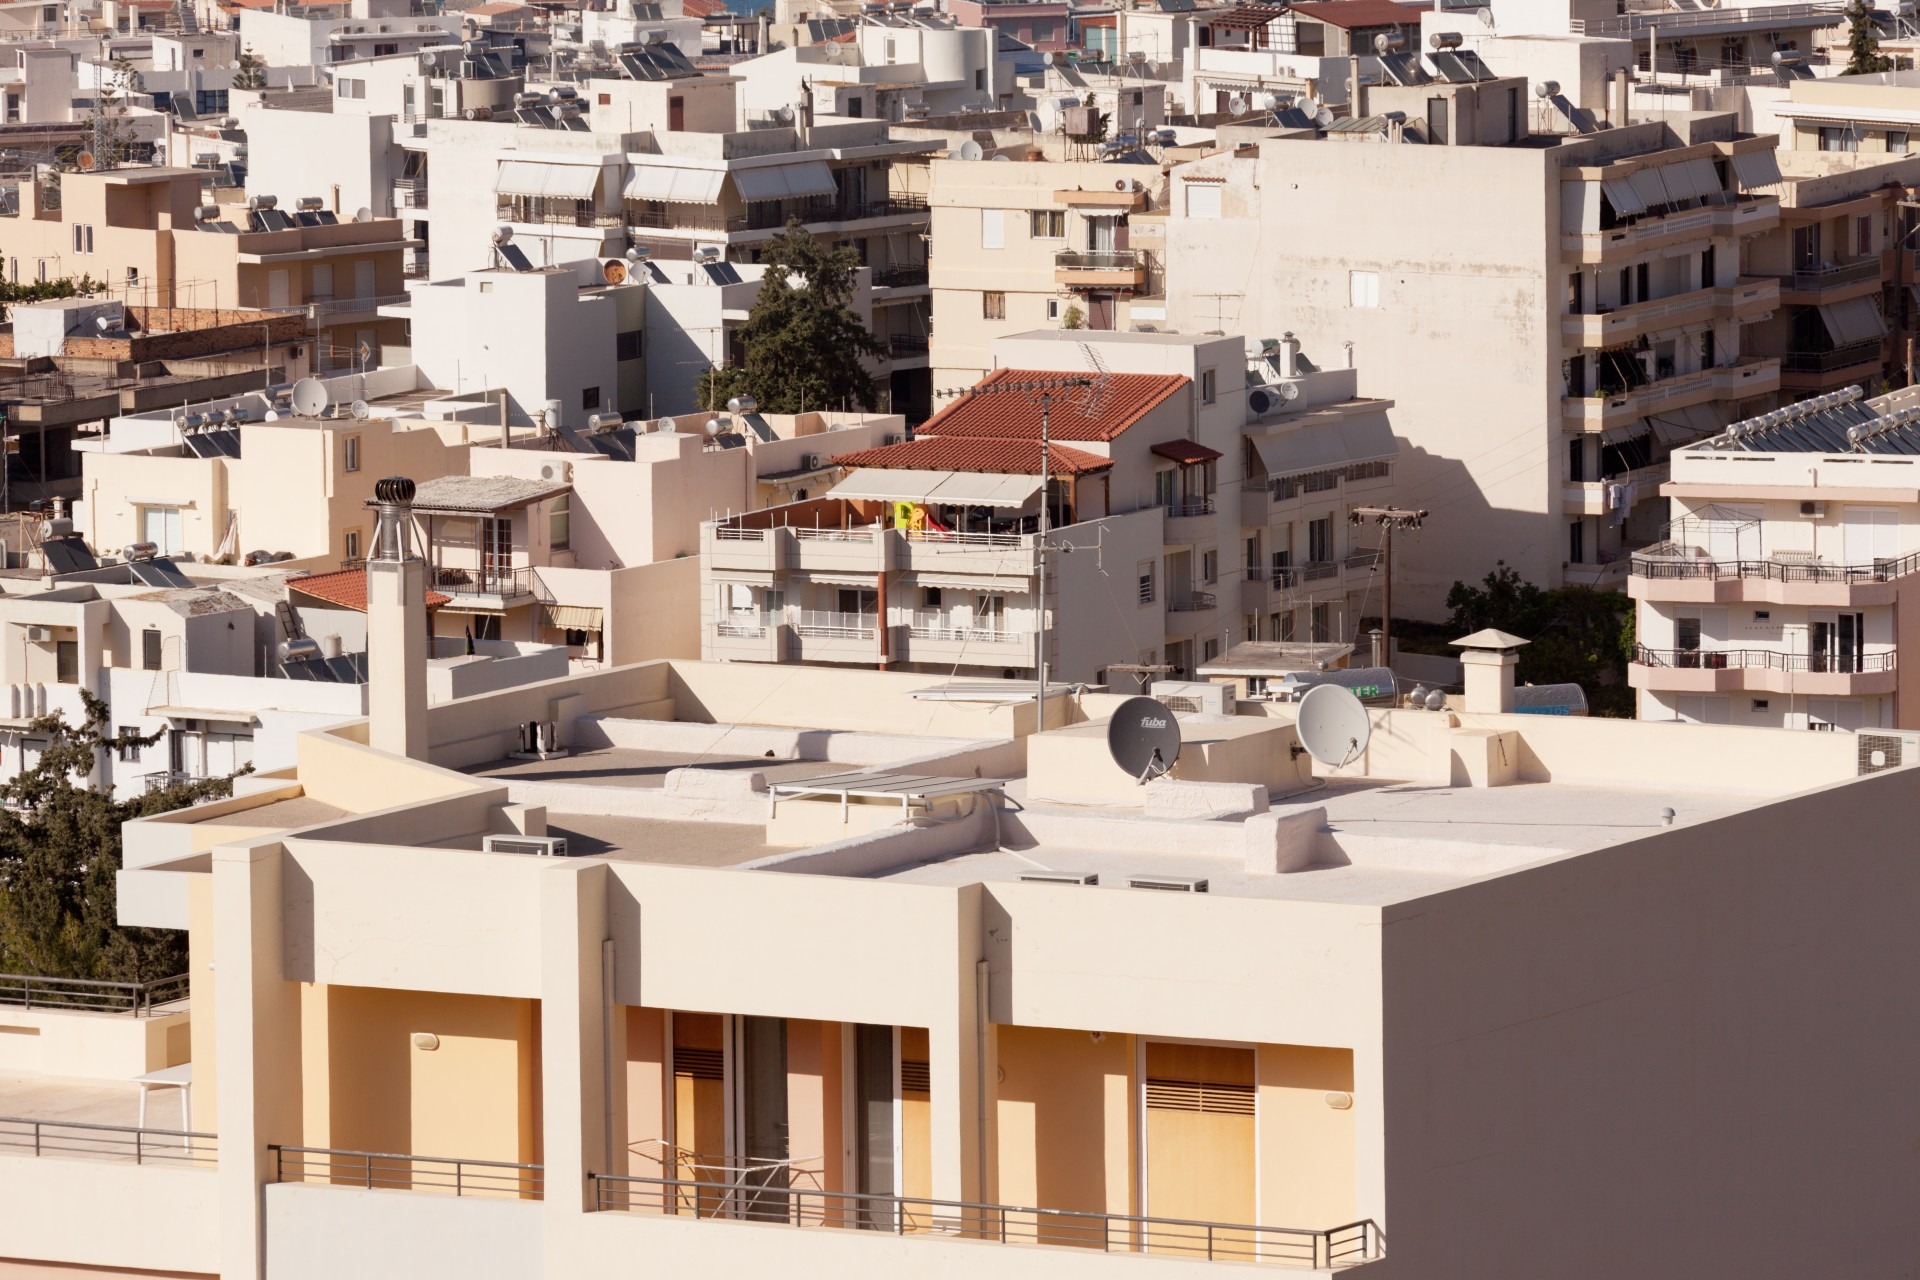
architecture, house, town, view, building, city, urban, europe, greek, mediterranean, facade, residential, design, buildings, hotel, houses, greece, center, style, residential area, rethymno